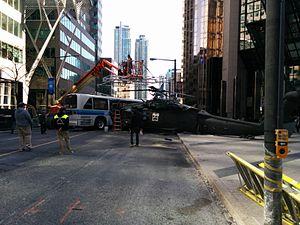
Suicide Squad ou L'Escadron suicide au Québec, est un film américain, sur une équipe de super-vilains réalisé par David Ayer, sorti en 2016.